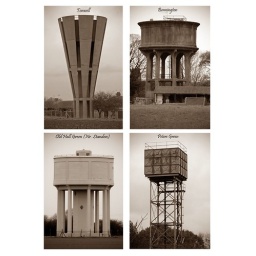
Images of similar but different types of water towers all taken within a few miles of home (East Herts)